Minnesota

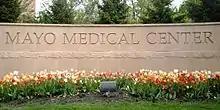
The Mayo Clinic in Rochester

Minnesota musicians include Prince, Bob Dylan, Eddie Cochran, The Andrews Sisters, The Castaways, The Trashmen, Soul Asylum, David Ellefson, Chad Smith, John Wozniak, Hüsker Dü, Semisonic, The Replacements, Owl City, Holly Henry, Motion City Soundtrack, Atmosphere, and Dessa. Minnesotans helped shape the history of music through popular American culture: the Andrews Sisters' "Boogie Woogie Bugle Boy" was an iconic tune of World War II, while the Trashmen's "Surfin' Bird" and Bob Dylan epitomize two sides of the 1960s. In the 1980s, influential hit radio groups and musicians included Prince, The Original 7ven, Jimmy Jam & Terry Lewis, The Jets, Lipps Inc., and Information Society.